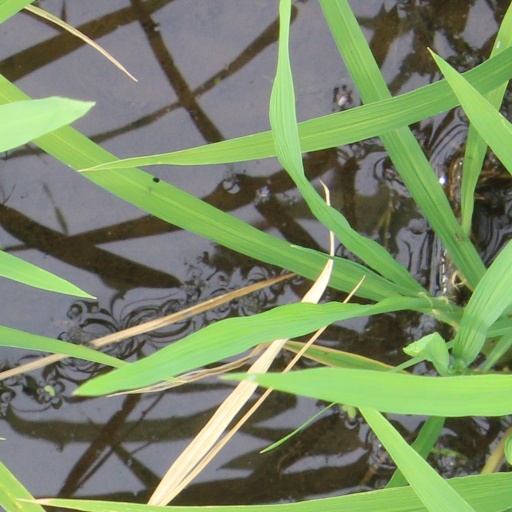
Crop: rice